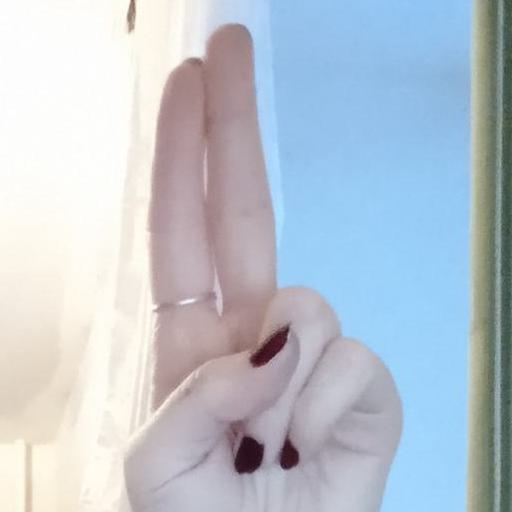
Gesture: two_up